123rd Airlift Wing

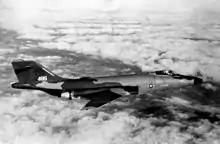
Kentucky ANG RF-101H flying a combat mission in South Vietnam, 1968

On 26 January 1968, the Pueblo Crisis precipitated the 123rd's recall to federal service. The unit flew just under 20,000 tactical flying hours with the RF-101G and delivered nearly 320,000 reconnaissance prints to requesting agencies. Assigned personnel served on active duty for 16 months.